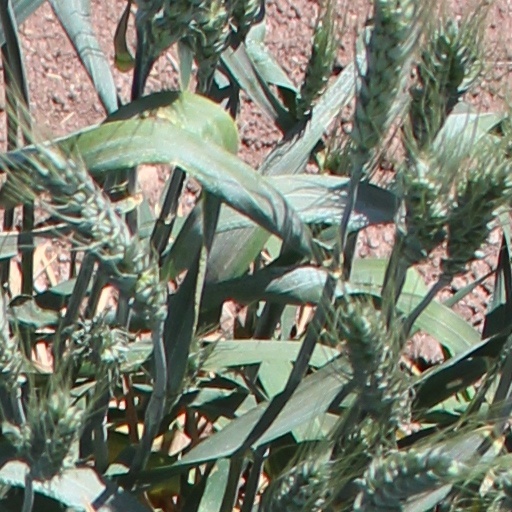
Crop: wheat